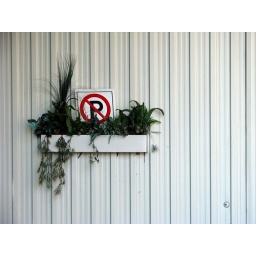
Plateau alley - No parking in flower box